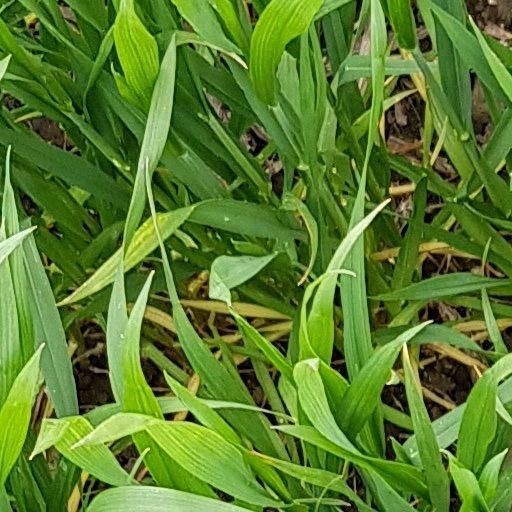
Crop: wheat